Answer in natural language. How many Chairs are visible in the scene? Choose between the following options: 3, 5, 4, 4 or 1
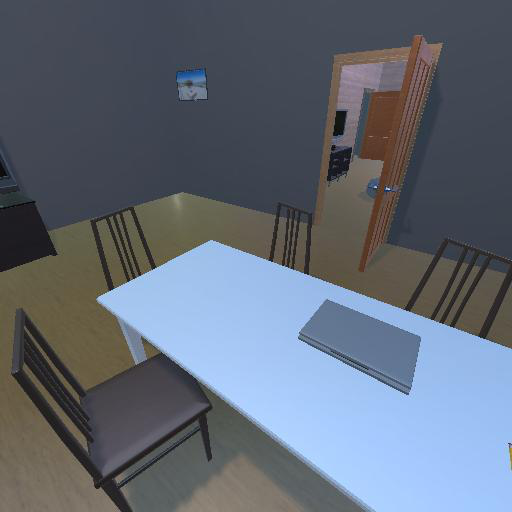
<answer>4</answer>